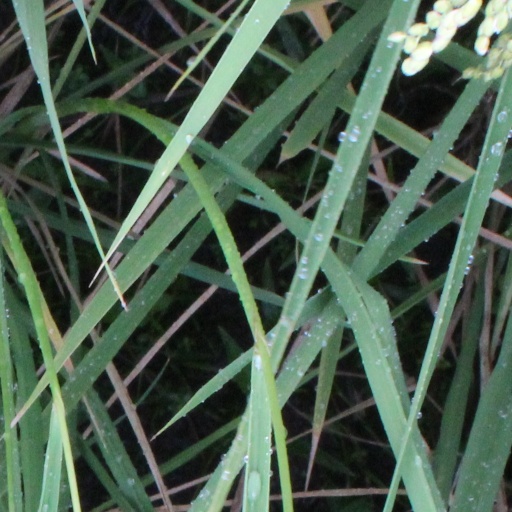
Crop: rice